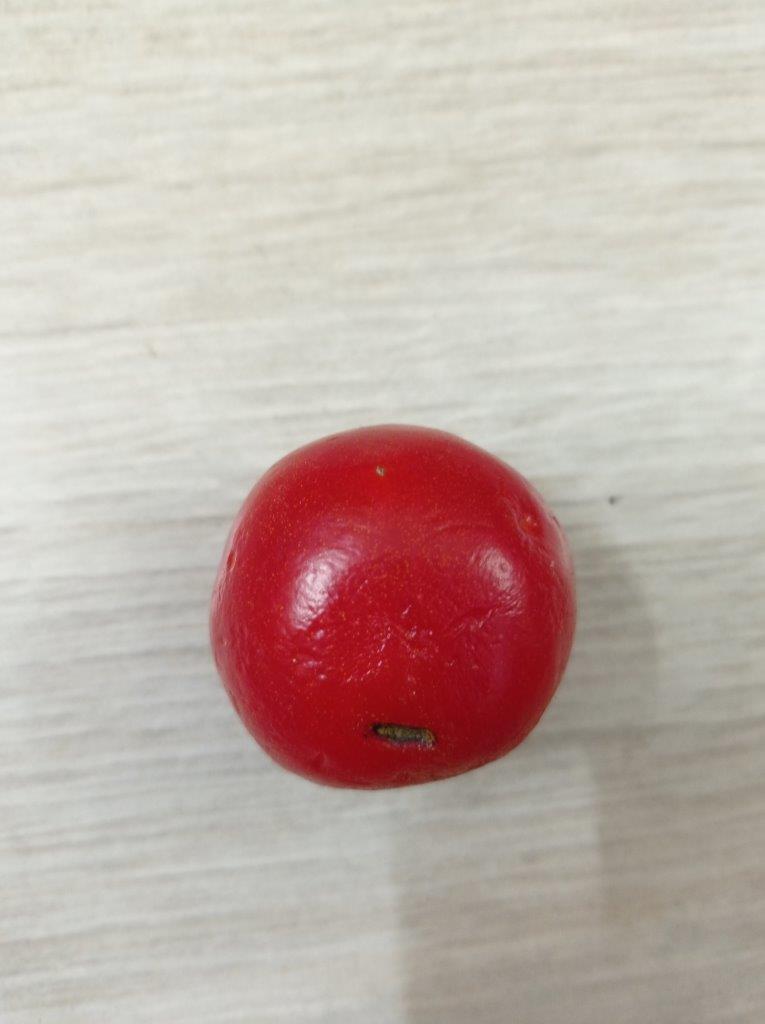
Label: Rotten